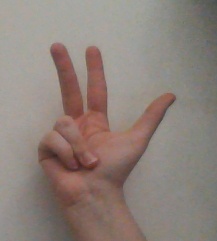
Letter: al